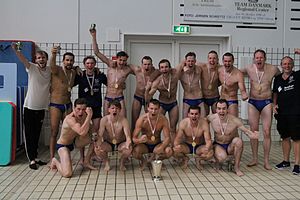
Vandpolo / Udstyr
Danske Mestre 2017 fra Svømmeklubben Frem
FREM Odense Danske Mestre 2017
Vandpolo er en holdsport, der foregår i vand. Der er syv spillere på hvert hold, heraf en målmand. I hver ende af bassinet er der et vandpolomål, der ligner et håndboldmål. Spillet går ud på at score så mange mål som muligt, på det modsatte holds mål.